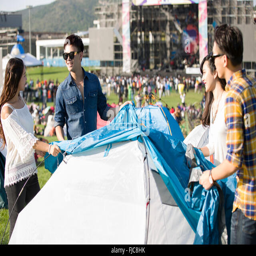
friends setting up a tent on the grass